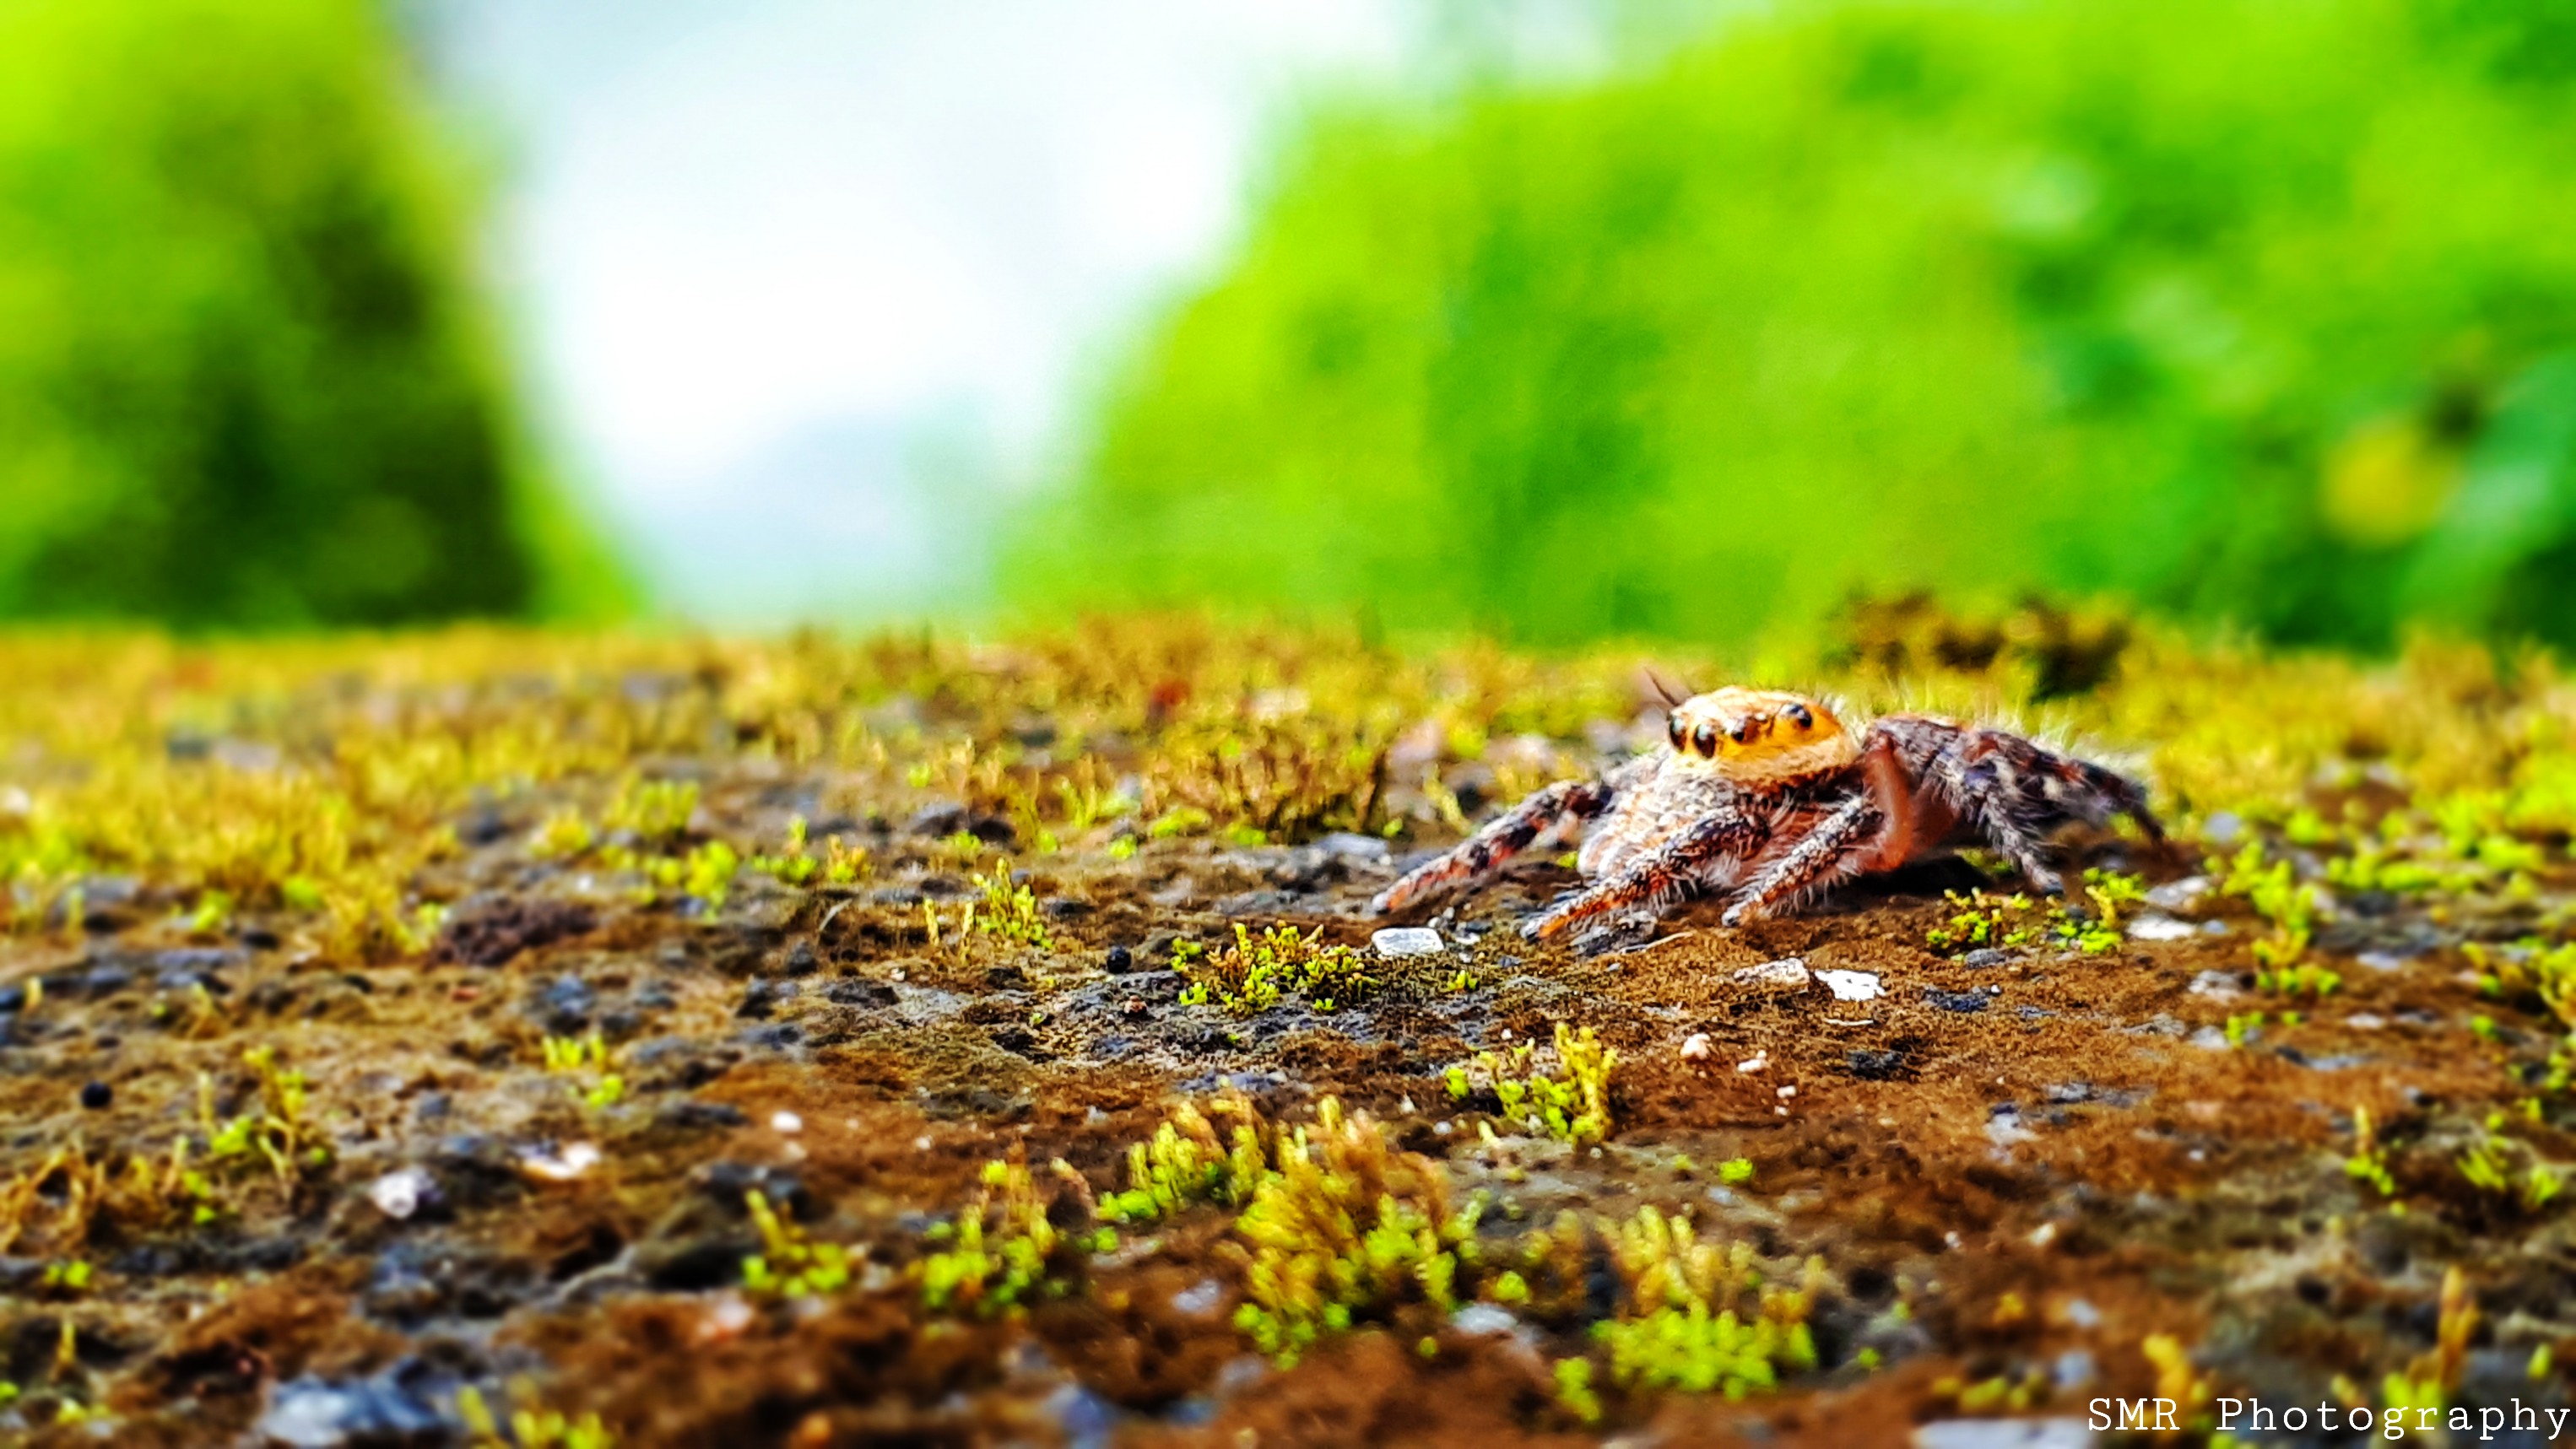
spider, insect, macro, photography, telephoto, nature, natural landscape, leaf, green, grass, terrestrial animal, soil, non vascular land plant, wildlife, macro photography, organism, moss, plant, tree, adaptation, spring, close up, autumn, forest, deciduous, pest, vascular plant, groundcover